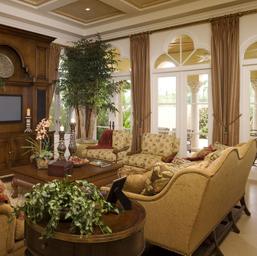
Room type: livingroom